Samsaram Oka Chadarangam

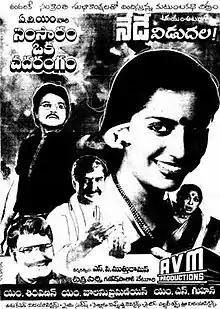
Theatrical release poster

Samsaram Oka Chadarangam is a 1987 Indian Telugu-language drama film produced by M. Saravanan and M. Balasubramanian of AVM Productions and directed by S. P. Muthuraman. The film stars Sarath Babu, Suhasini, Shavukaru Janaki, Gollapudi Maruthi Rao and Rajendra Prasad, with music composed by Chakravarthy. It is a remake of the studio's own Tamil film "Samsaram Adhu Minsaram" (1986). The film won three Nandi Awards.